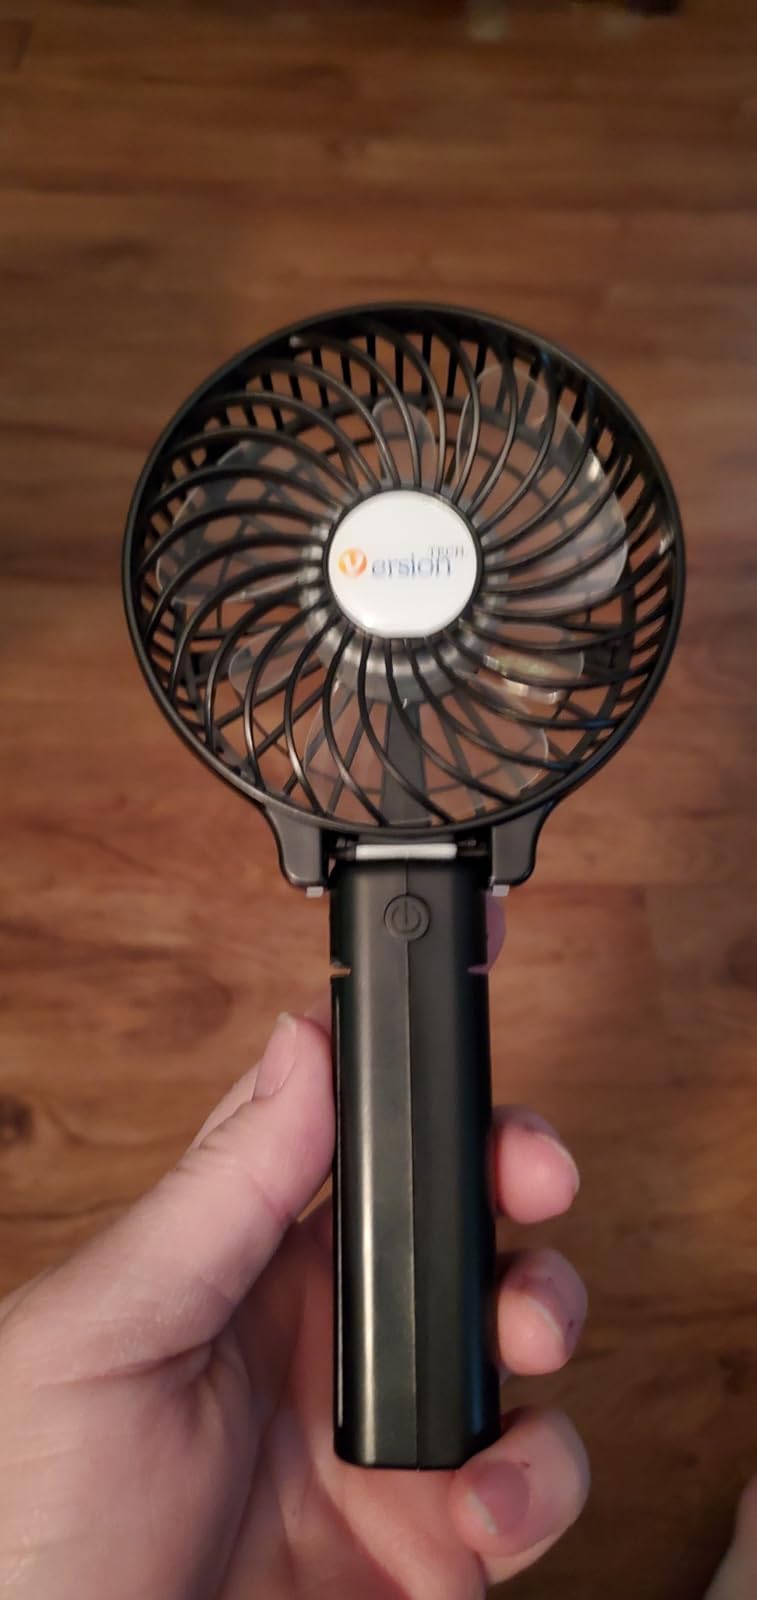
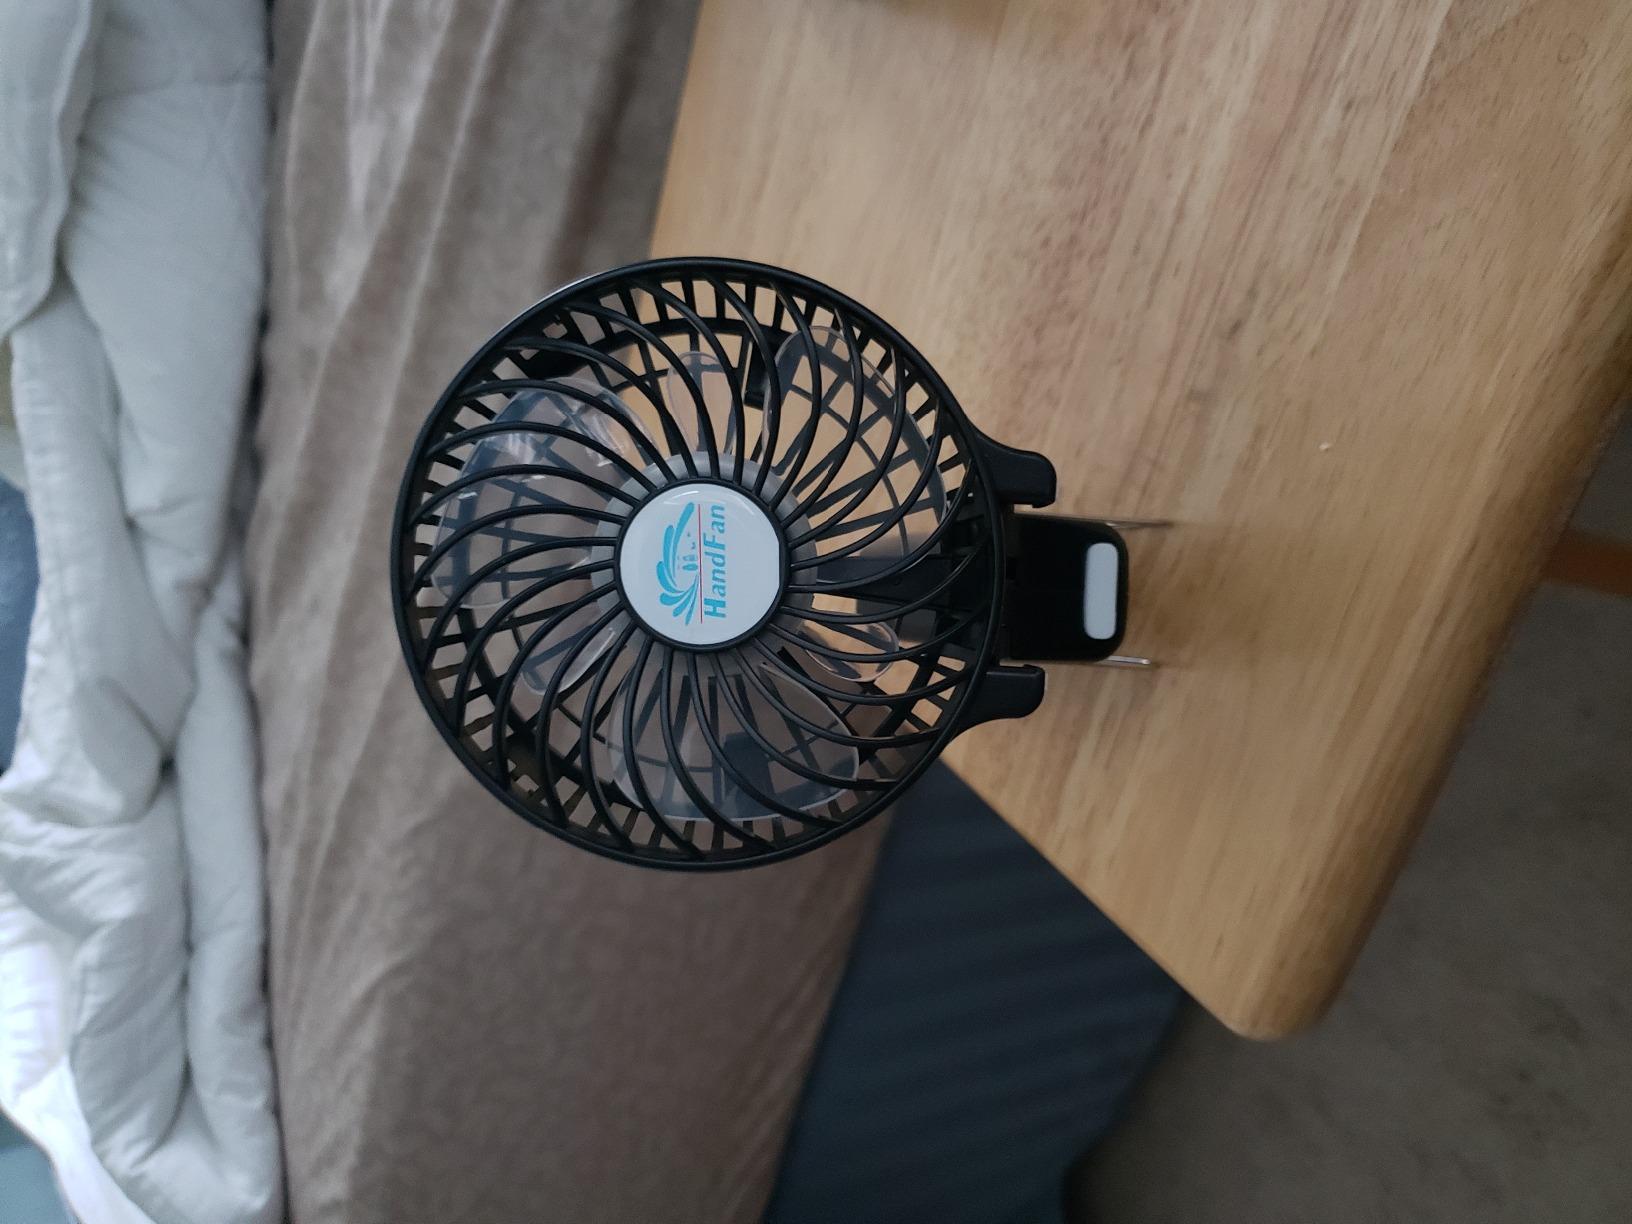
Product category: fan
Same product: yes